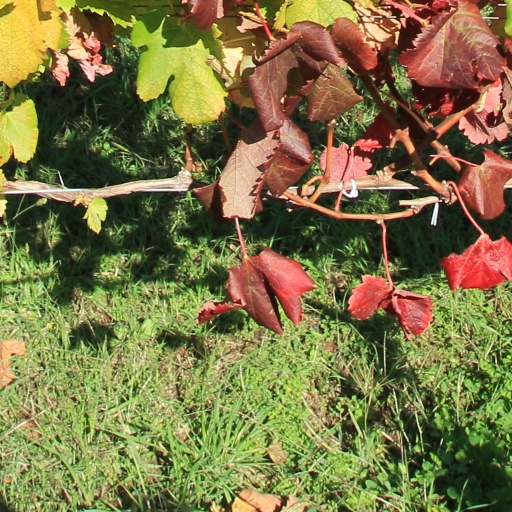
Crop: grape